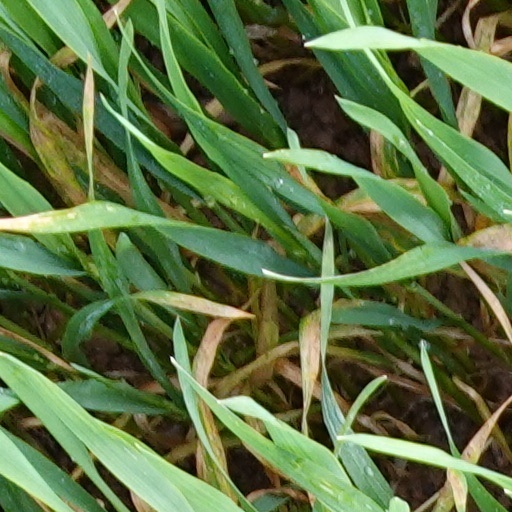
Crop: wheat